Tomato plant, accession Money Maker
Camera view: bottom (45 deg); turntable rotation: 0 degrees
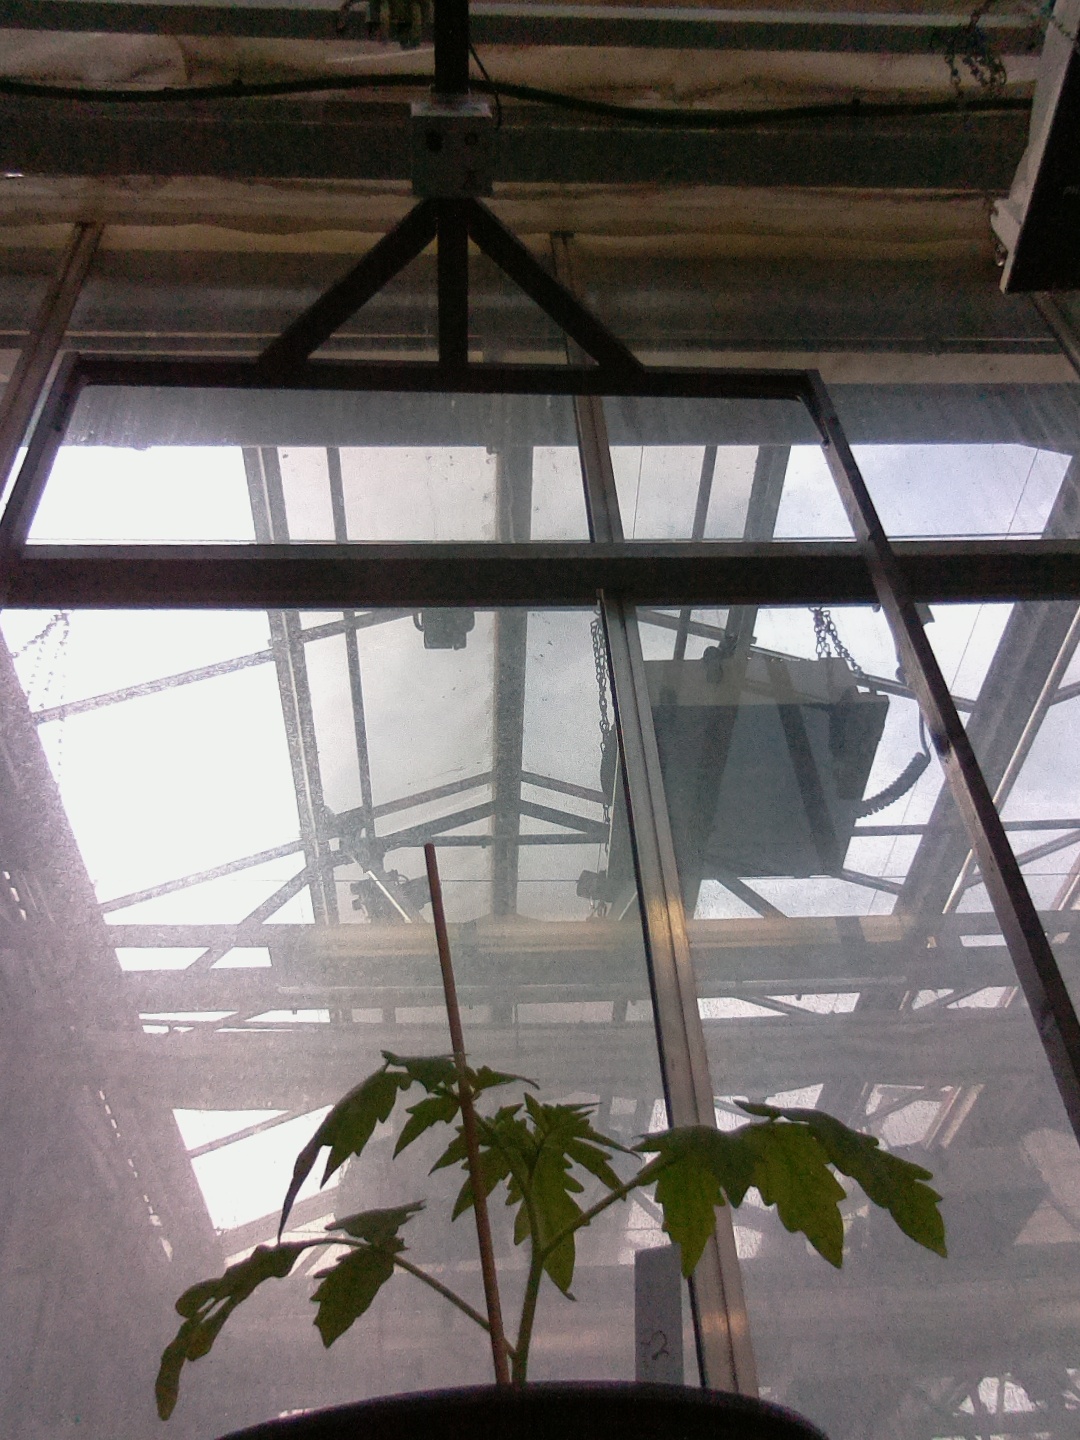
BBCH growth stage 13: 6 of true leaves visible